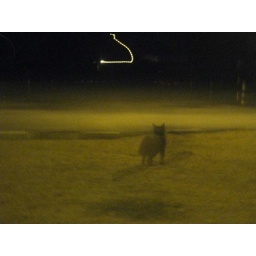
Just messing around with my camera at night... random black cat jumped in the shot